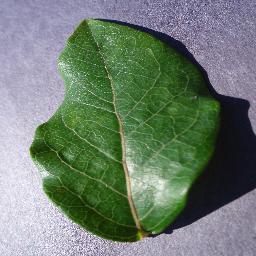
Label: Blueberry___healthy